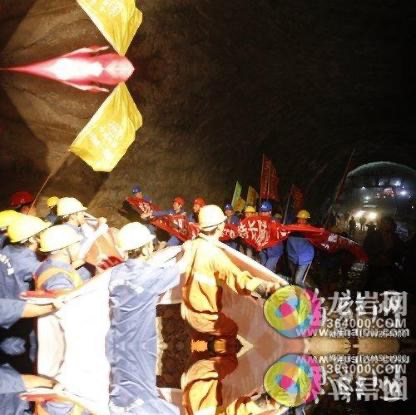
Objects in the image:
label: helmet
label: helmet
label: helmet
label: helmet
label: helmet
label: helmet
label: helmet
label: helmet
label: helmet
label: helmet
label: helmet
label: helmet
label: helmet